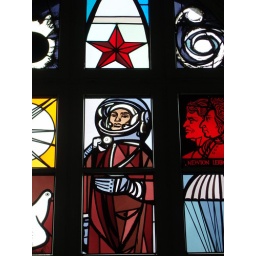
Detail from the stained glass window in Humboldt University.